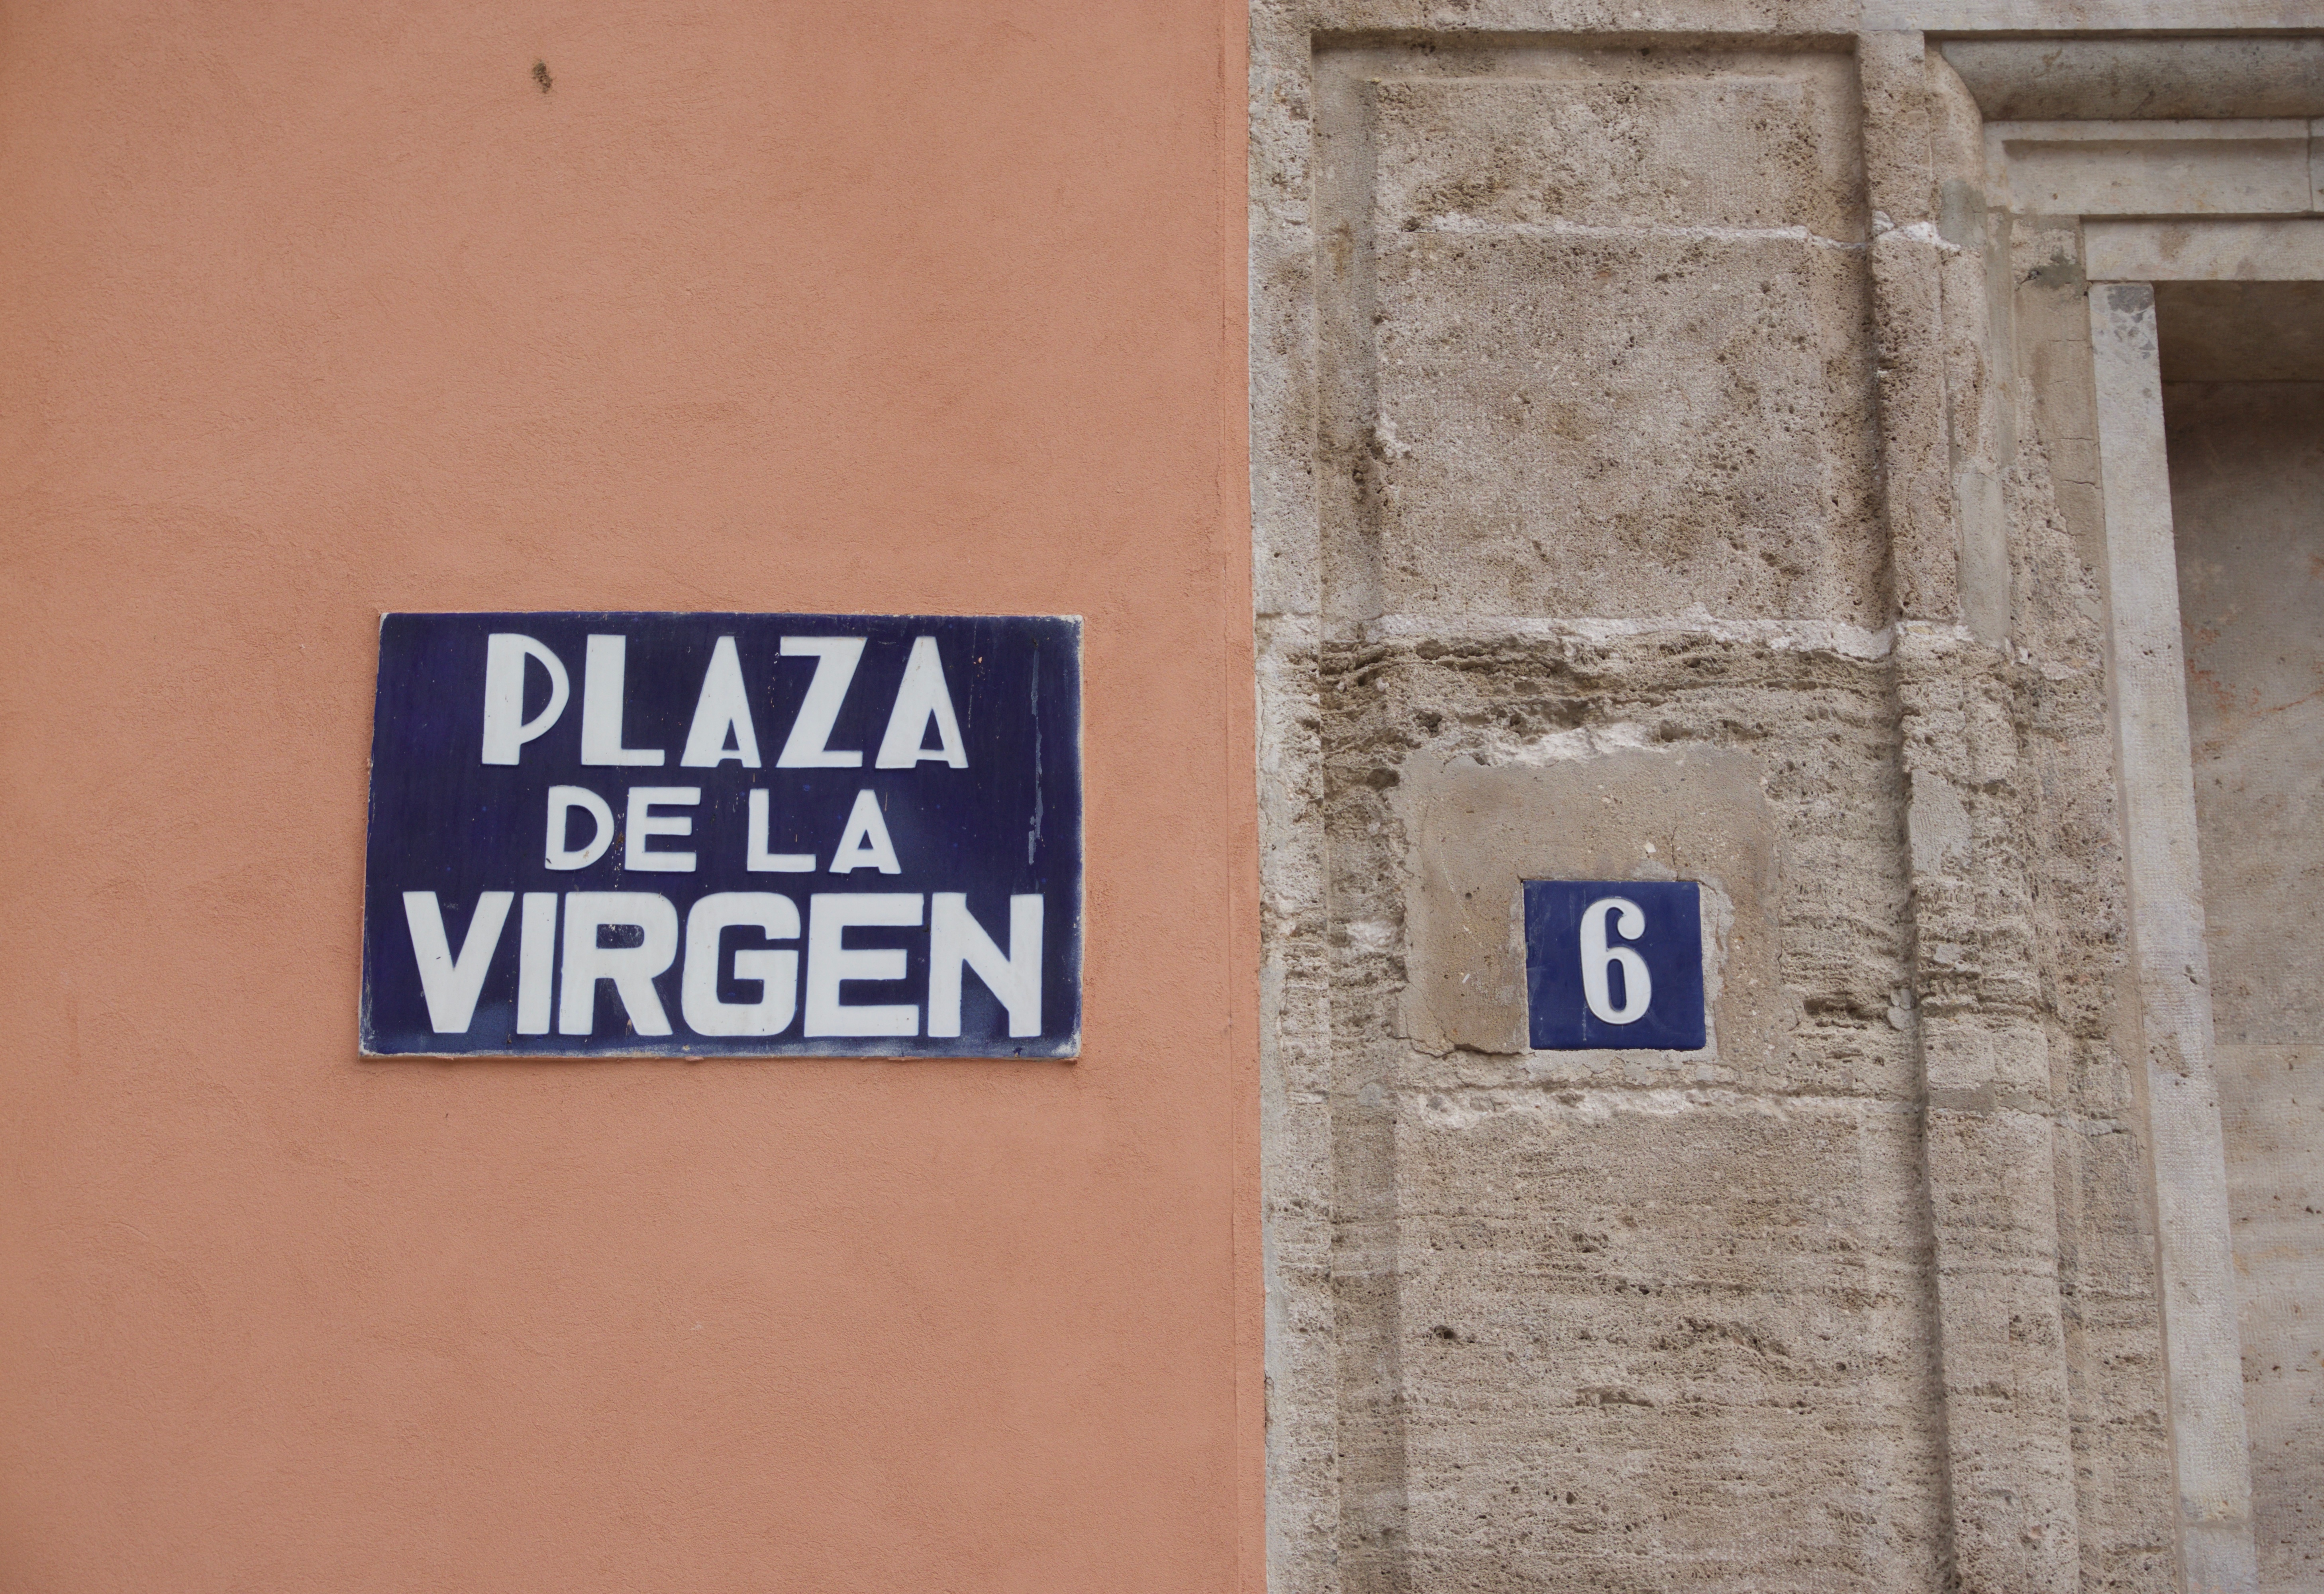
wood, number, wall, sign, color, blue, street sign, art, shape